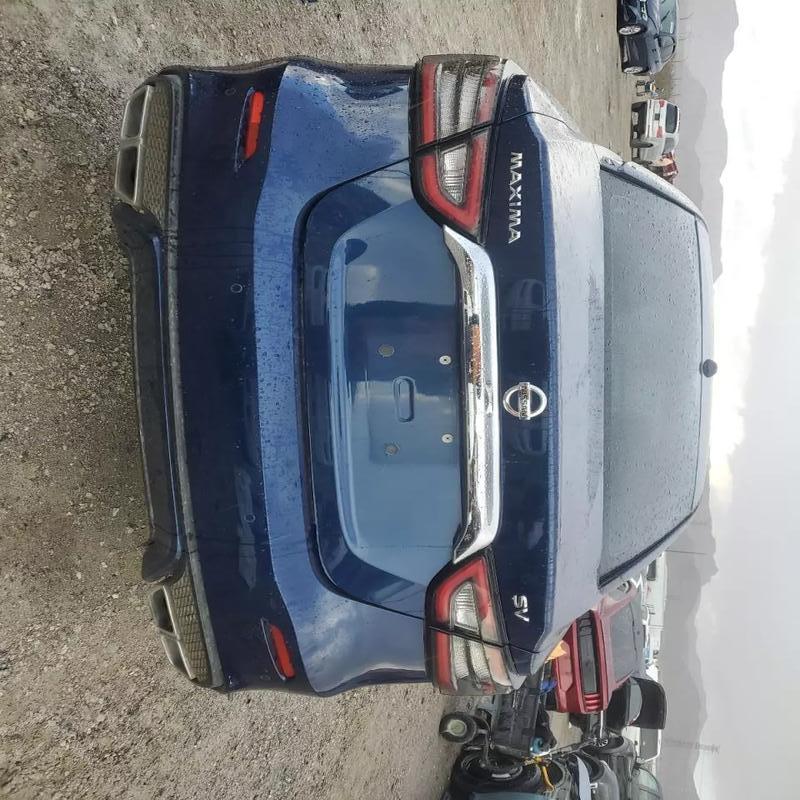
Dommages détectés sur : malle, pare-choc arrière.
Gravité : mineur